Al Gore

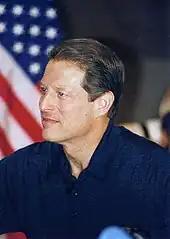
In Manchester, New Hampshire, campaigning for President of the United States in 2000

In 1996, Gore became involved in a "Chinagate" campaign finance controversy over his attendance at an event at the Buddhist Hsi Lai Temple in Hacienda Heights, California. In an interview on NBC's "Today" the following year, Gore said, "I did not know that it was a fund-raiser. I knew it was a political event, and I knew there were finance people that were going to be present, and so that alone should have told me, 'This is inappropriate and this is a mistake; don't do this.' And I take responsibility for that. It was a mistake." A U.S. Department of Justice investigation into the fund-raising activities had uncovered evidence that Chinese agents sought to direct contributions from foreign sources to the Democratic National Committee (DNC) before the 1996 presidential campaign. The Chinese embassy in Washington, D.C. was used for coordinating contributions to the DNC. FBI agents were denied the opportunity to ask President Bill Clinton and Vice President Al Gore questions during Justice Department interviews in 1997 and 1998 and were only allowed to take notes. In March 1997, Gore had to explain phone calls which he made to solicit funds for Democratic Party for the 1996 election. In a news conference, Gore stated that, "all calls that I made were charged to the Democratic National Committee. I was advised there was nothing wrong with that. My counsel tells me there is no controlling legal authority that says that is any violation of any law." The phrase "no controlling legal authority" was criticized by columnist Charles Krauthammer, who stated: "Whatever other legacies Al Gore leaves behind between now and retirement, he forever bequeaths this newest weasel word to the lexicon of American political corruption." Robert Conrad Jr. was the head of a Justice Department task force appointed by Attorney General Janet Reno to investigate Gore's fund-raising controversies. In Spring 2000, Conrad asked Reno to appoint an independent counsel to continue the investigation. After looking into the matter, Reno judged that the appointment of an independent counsel was unwarranted.